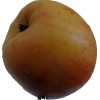
Label: apple